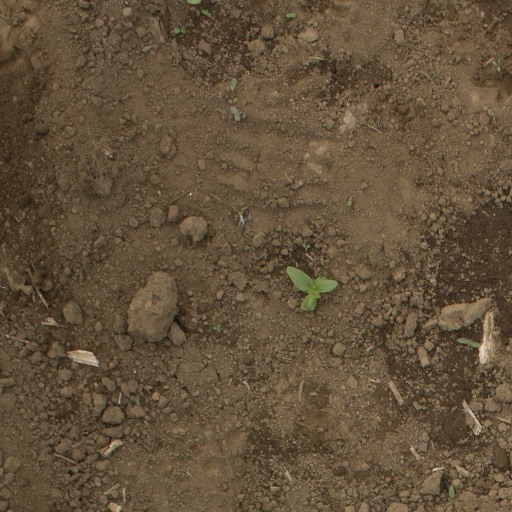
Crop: Jerusalem artichoke